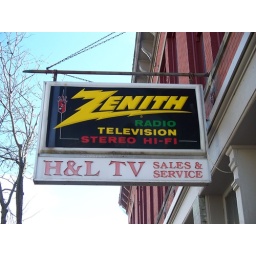
Zenith sign for H &amp;amp; L TV in Greenfield, Ohio.